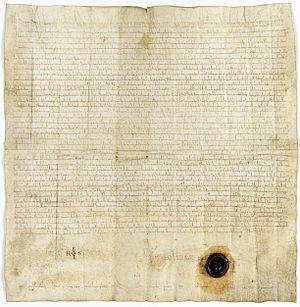
Confirmation par Charles le Chauve du partage des biens de l'abbaye de Saint-Denis entre l'abbé et les religieux. Fait à Compiègne le 19 septembre 863
La basilique Saint-Denis est une église de style gothique située au centre de la ville de Saint-Denis, à 5 kilomètres au nord de Paris dans le département français de Seine-Saint-Denis en région Île-de-France.
Charles II dit « le Chauve », né le 13 juin 823 à Francfort-sur-le-Main - mort le 6 octobre 877 à Avrieux, est un des petits-fils de Charlemagne qui se partagent l'Empire en 843. Roi d'Aquitaine durant le règne de son père Louis le Pieux, il est roi de Francie occidentale de 843 à 877 et est couronné empereur d'Occident en 875.